Dalmacio Iglesias García

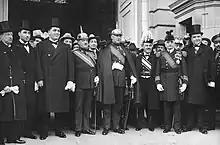
Directorio, 1925

Conflict between the key party theorist Vázquez de Mella and the claimant Don Jaime, the strife which was tearing Carlism apart since the late 1900s, came to an abrupt end in early 1919: the Mellistas broke away to build their own party. Iglesias has always remained fascinated with de Mella yet he did not count among his partisans in course of internal conflict; it was only during the First World War that he emerged as key Catalan Mellista. In February 1919 he was expulsed from Comunión Tradicionalista and immediately engaged in work to build a new Mellista organization. After , leader of the Catalan secessionists, Iglesias was the most prominent exponent of the breakaways in the region and some count him among the most prominent secessionists also nationwide; some authors name him a leader of "dalmacistas", one of a few mostly personalist factions allegedly making up the Mellista group.